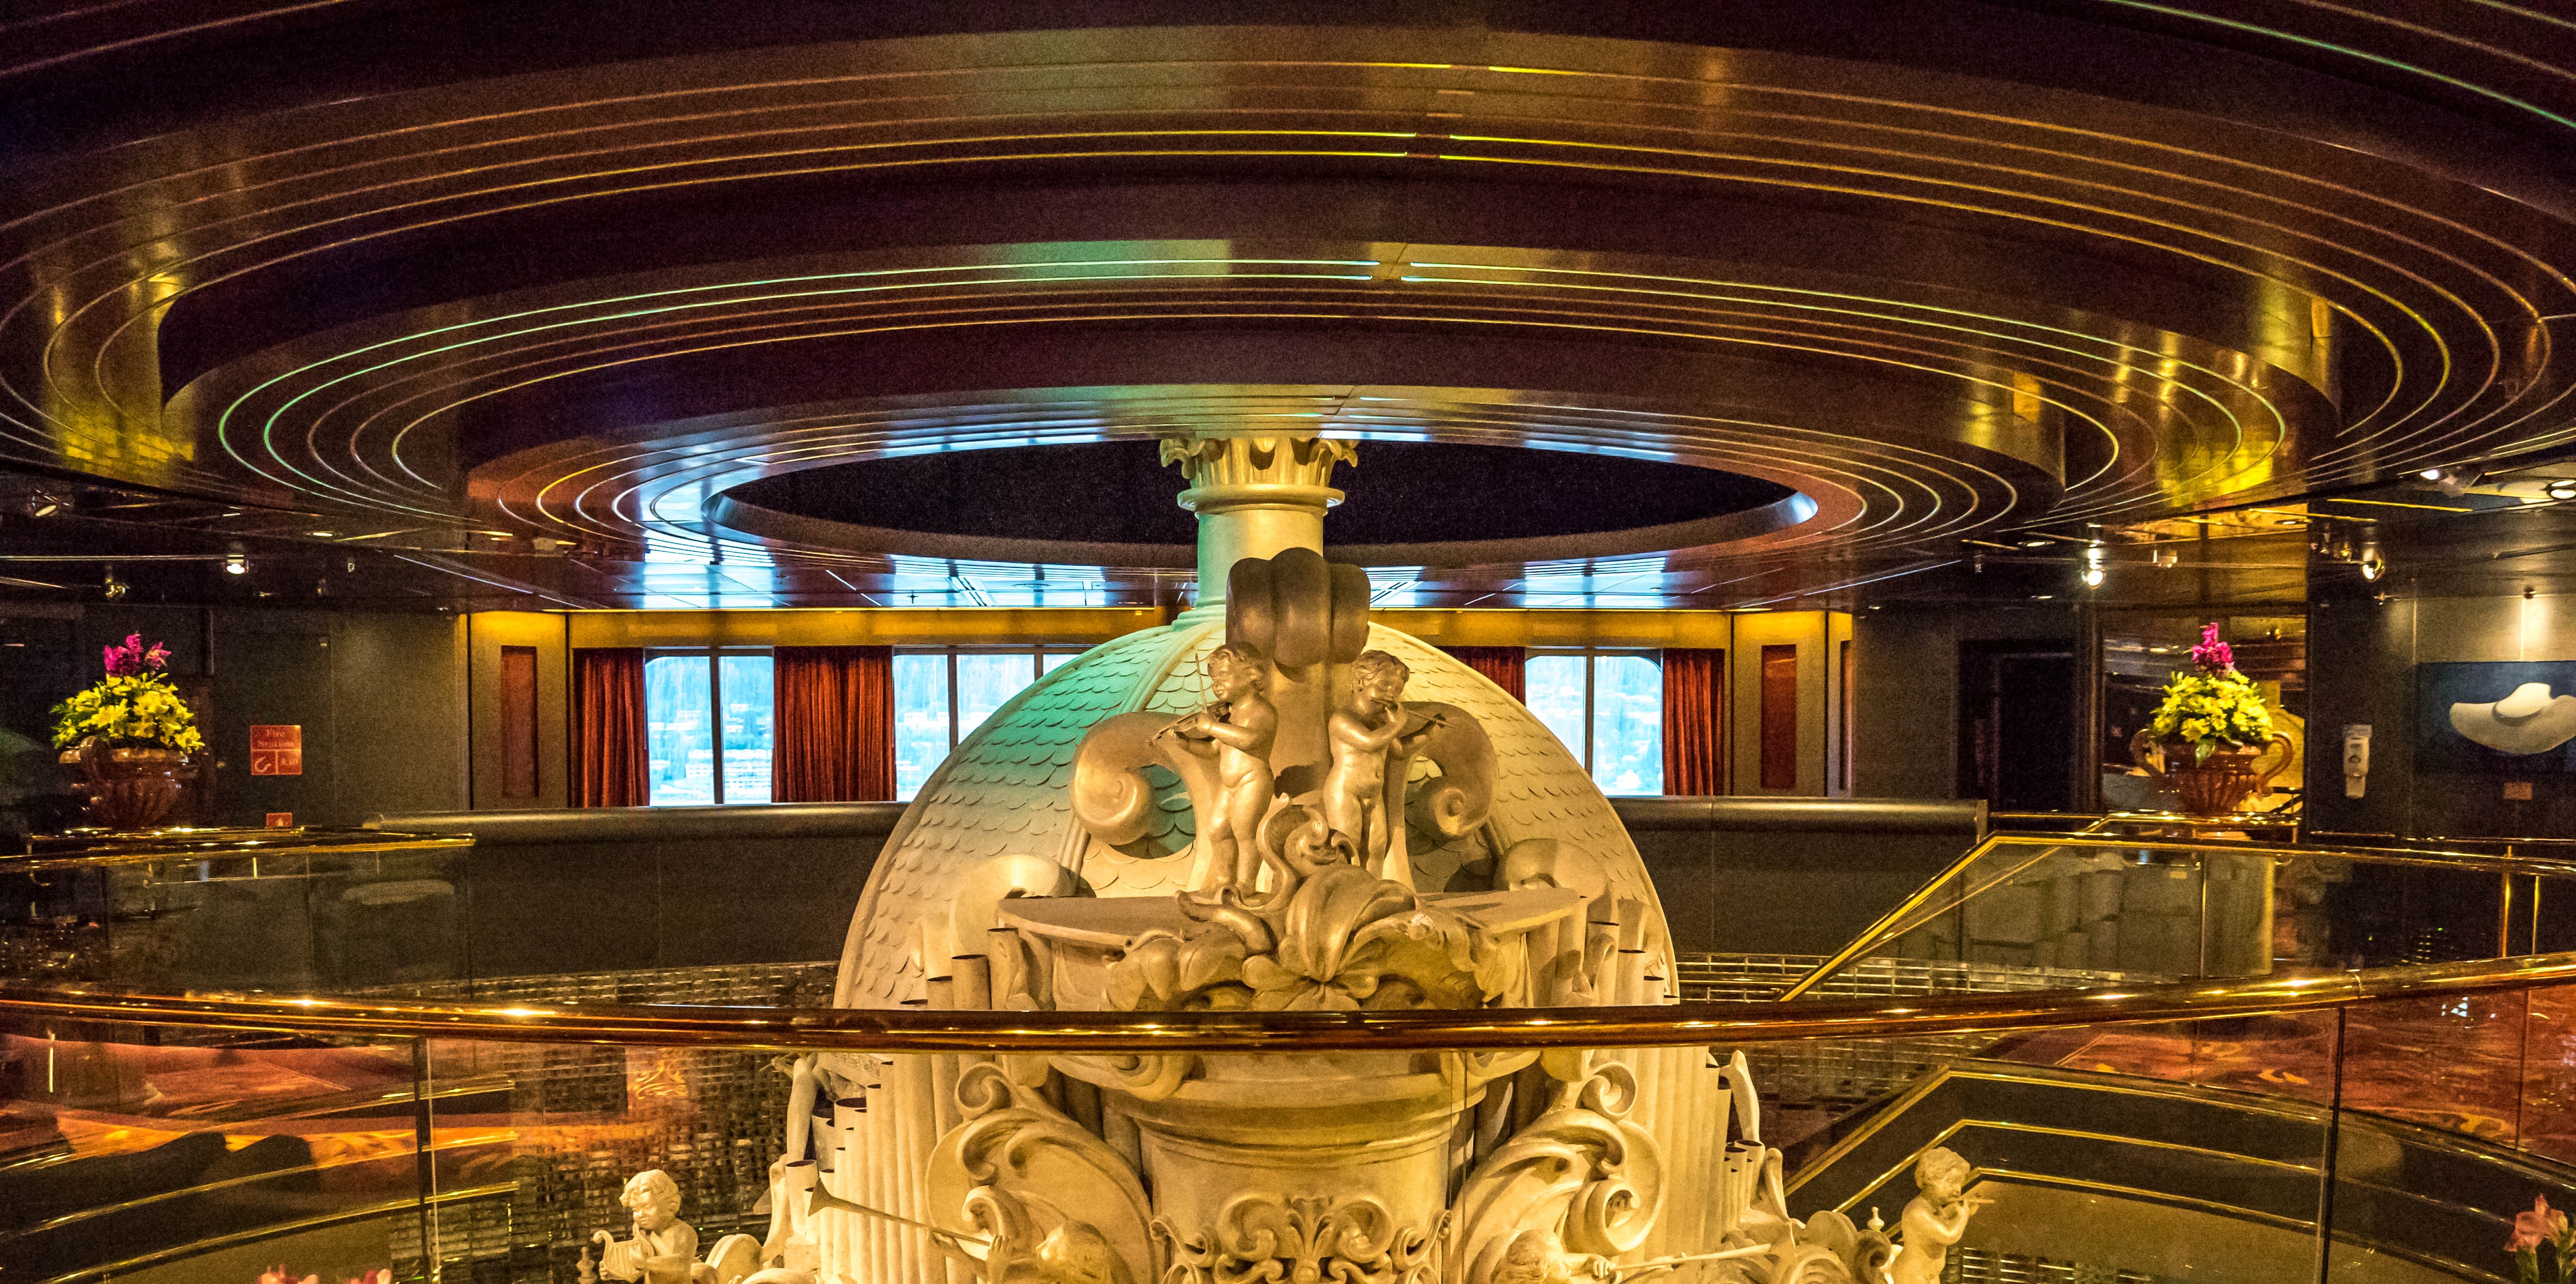
night, building, vacation, statue, decoration, opera house, cruise, sculpture, theatre, decorative, arts, cruise ship